Architecture of Washington, D.C.

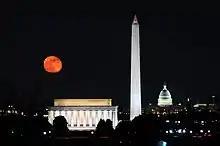
Three iconic, classically inspired American landmarks on the National Mall illuminated at night: the Lincoln Memorial (forefront), the Washington Monument, and the United States Capitol (background)

Washington, D.C., the capital of the United States, has a unique and diverse architectural history. Encompassing government, monumental, commercial, and residential buildings, D.C. is home to some of the country's most famous and popular structures designed by some of the leading architects of their time. The popularity of the city's buildings is reflected in the findings of a 2007 poll of Americans by the American Institute of Architects, which found that six of the top 10 most popular U.S. structures were located in Washington, D.C. Overall, the poll found, 17 of the top 150 most popular structures were located in the capital.